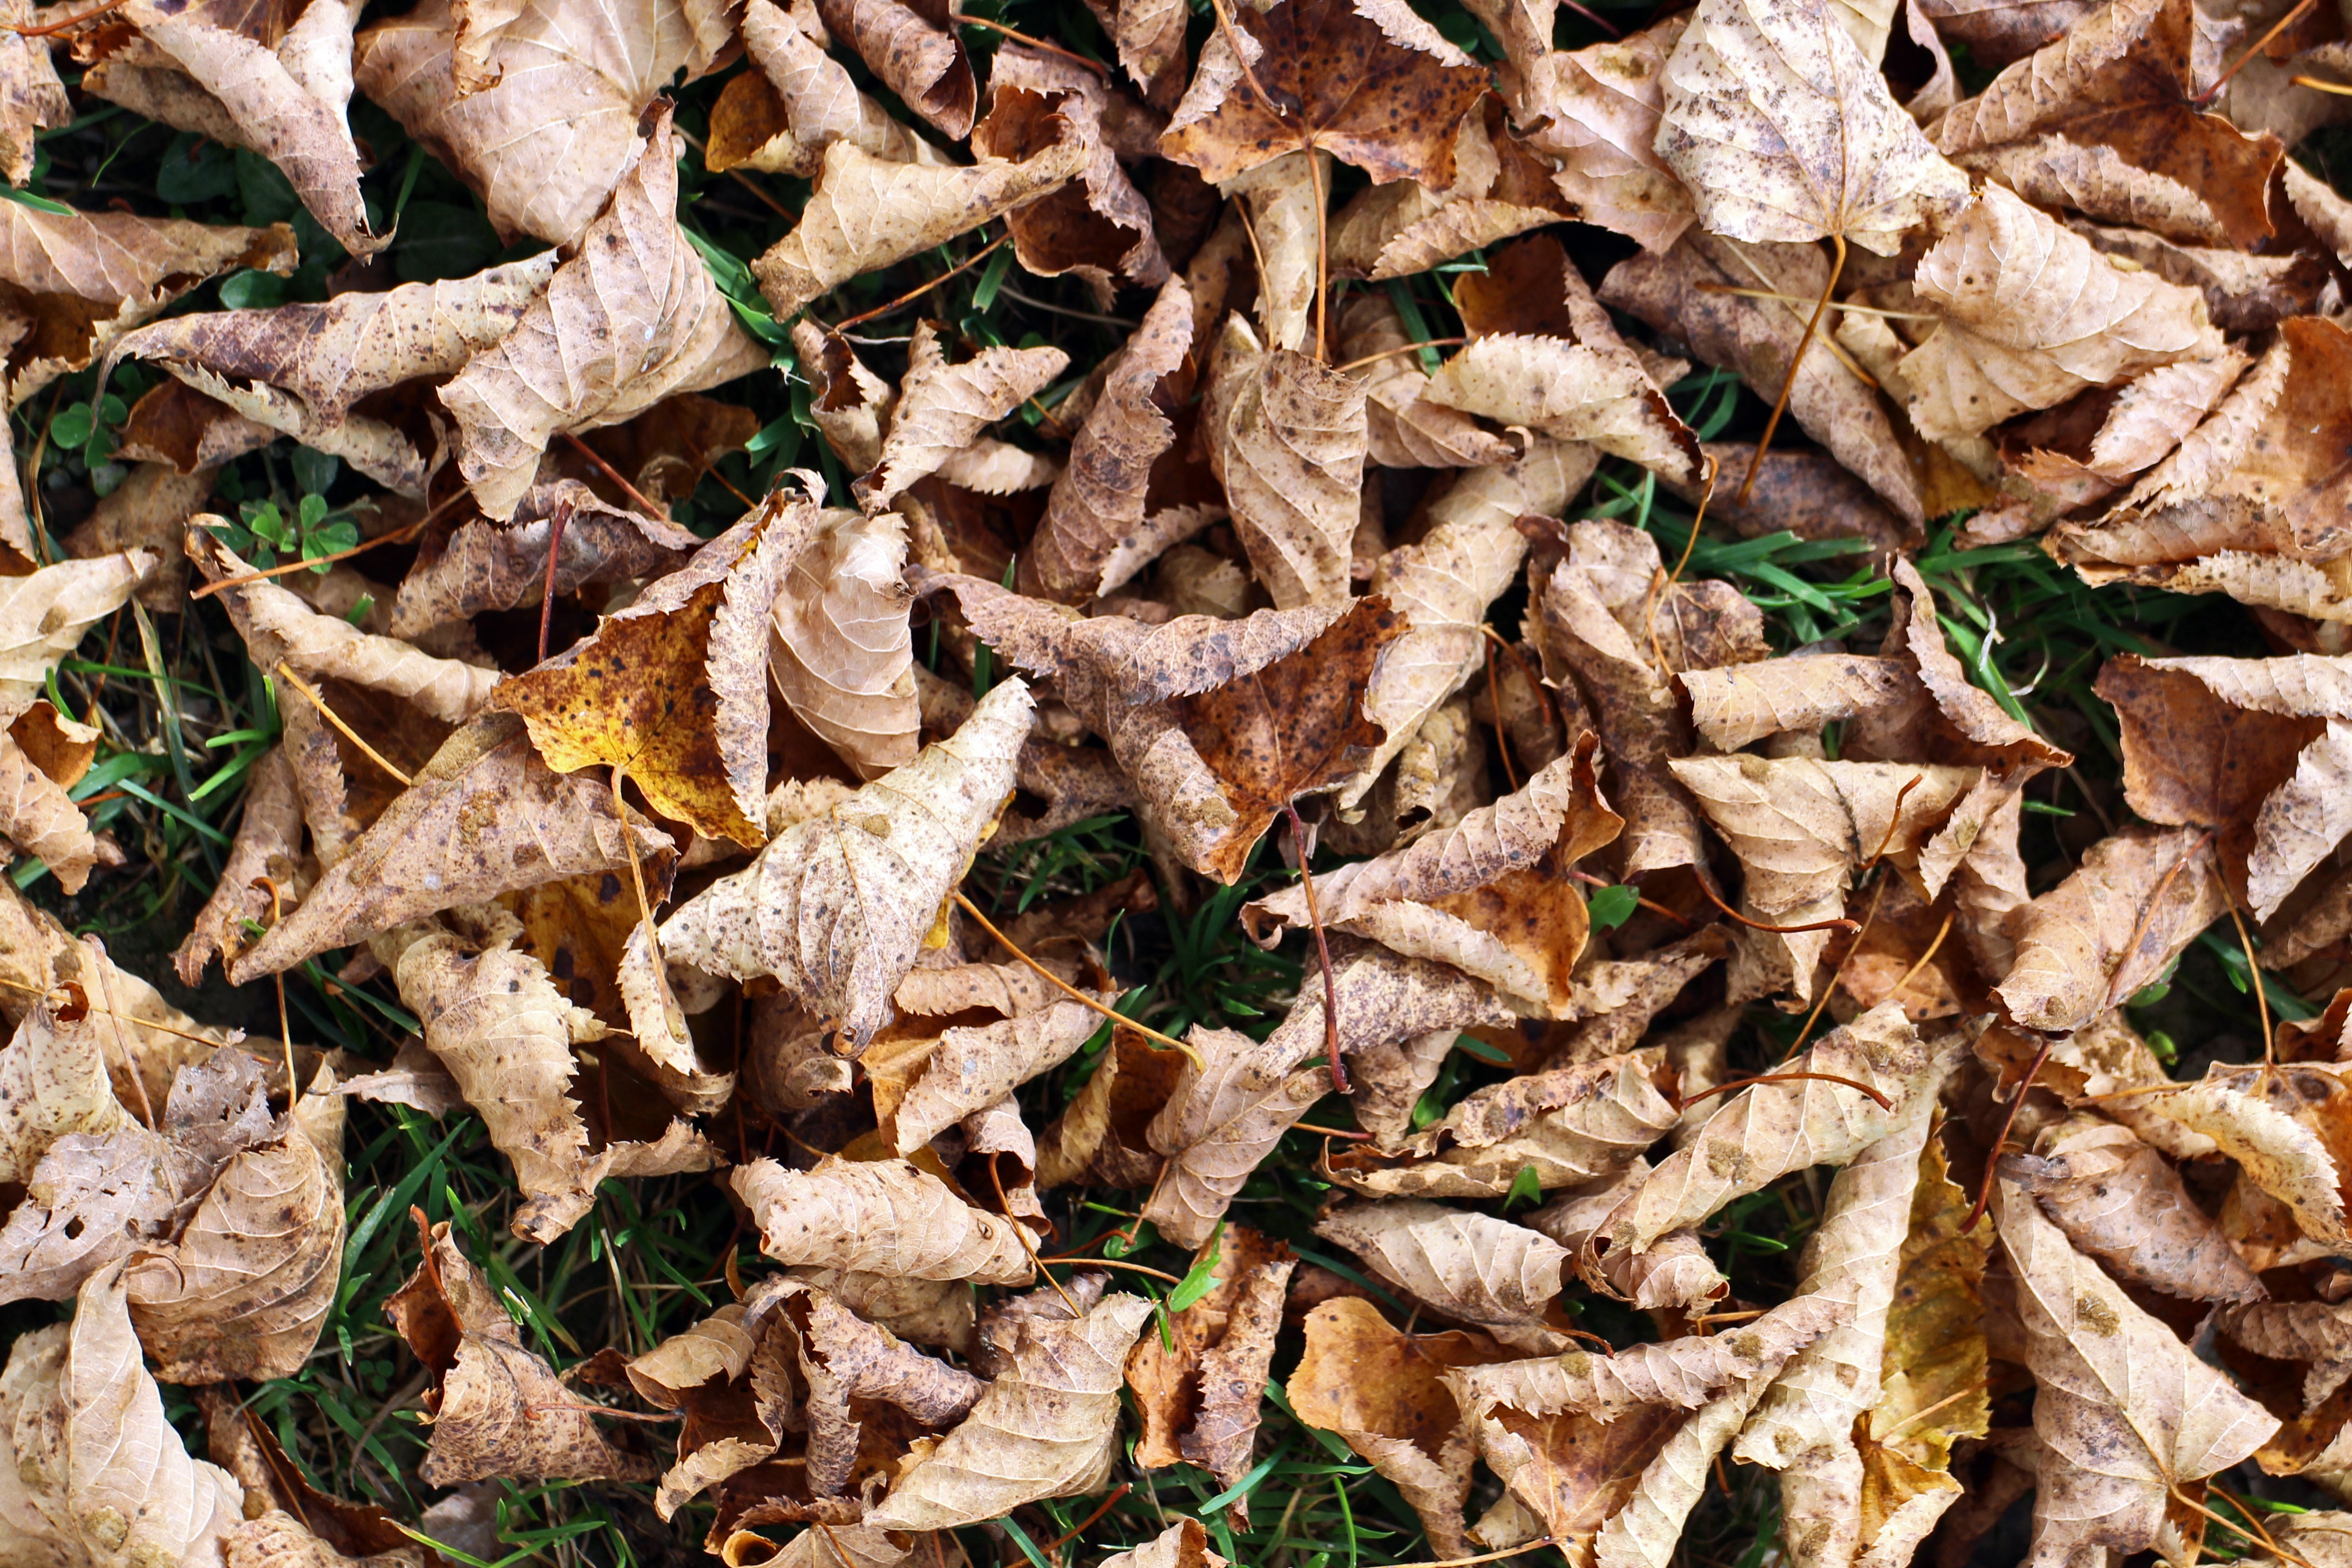
tree, nature, grass, branch, structure, plant, ground, texture, leaf, flower, dry, wildlife, pattern, produce, insect, autumn, brown, soil, botany, flora, season, fauna, leaves, background, fall foliage, land plant